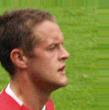
Age: 22